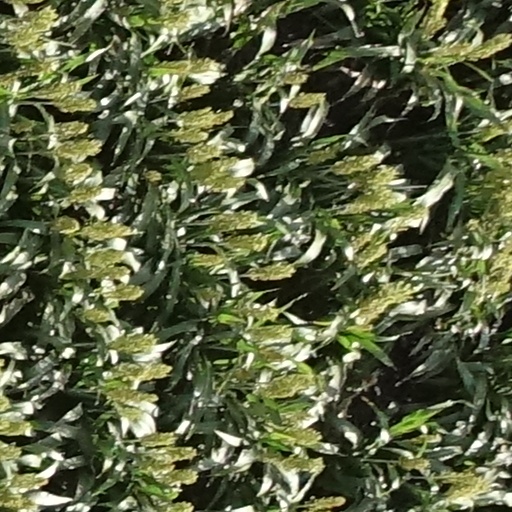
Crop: sorghum